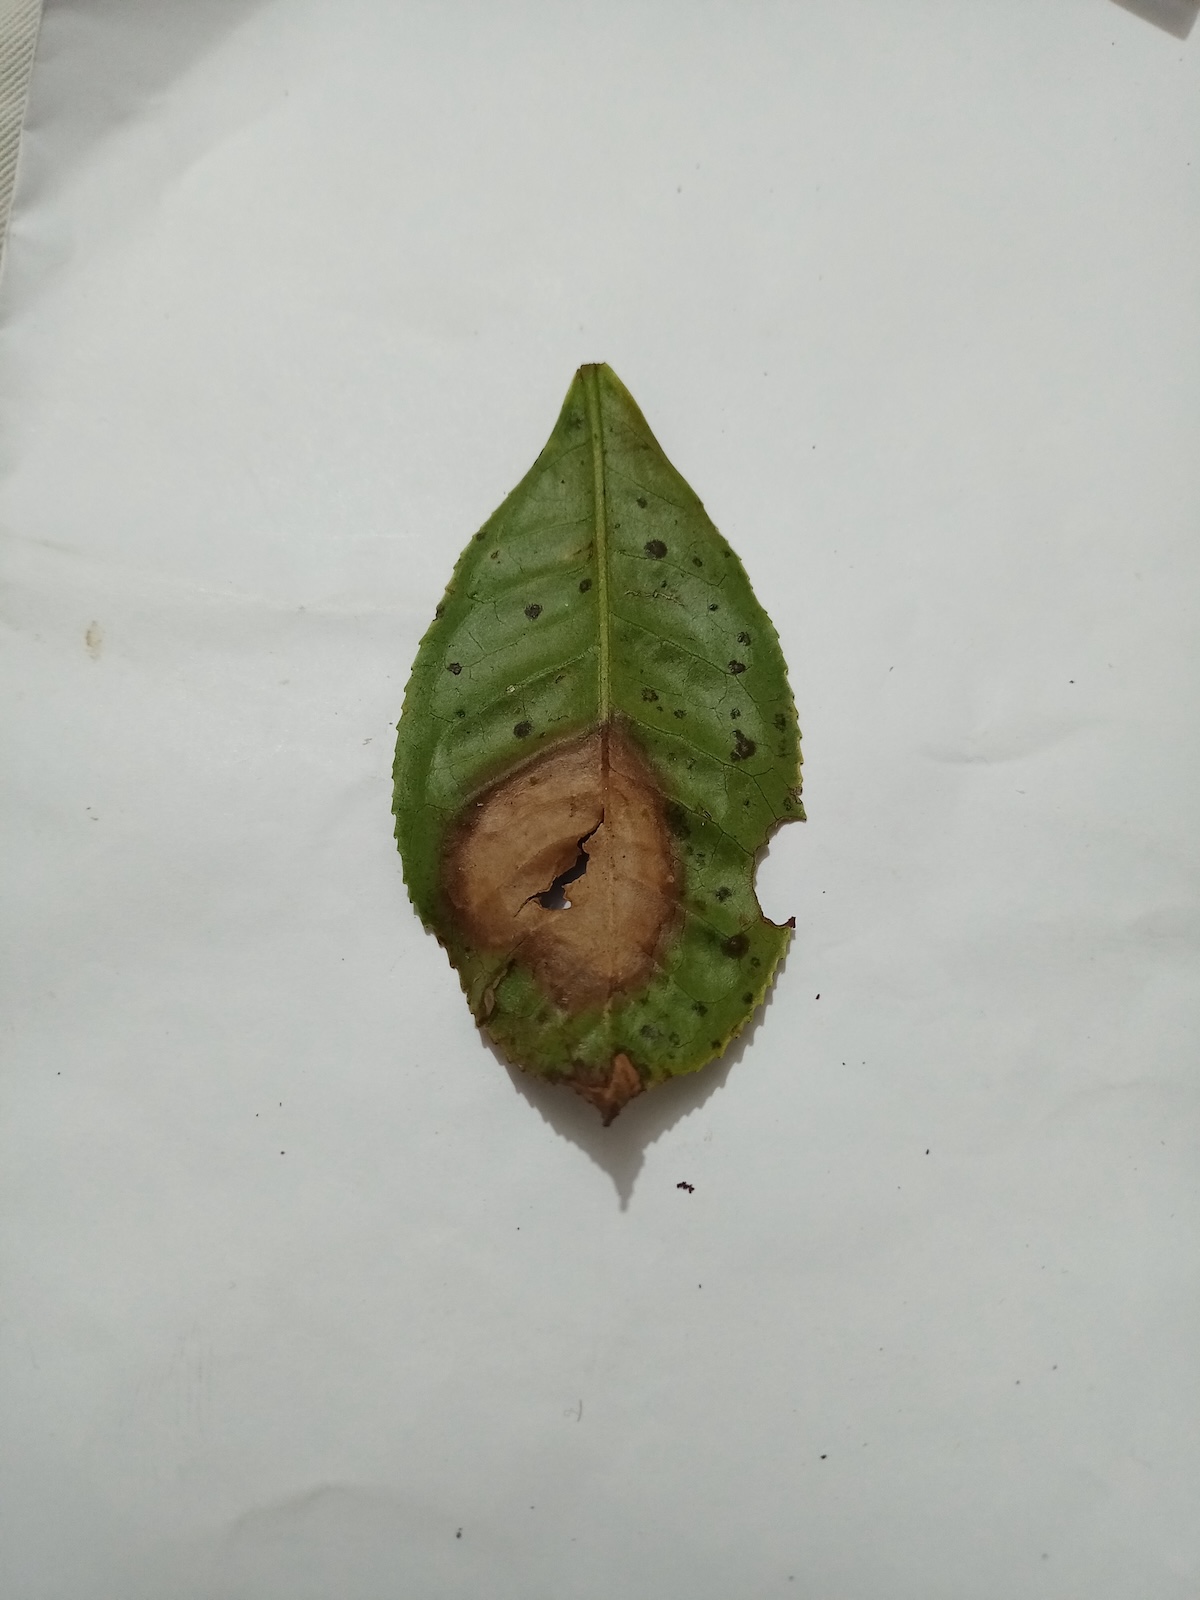
Label: Brown Blight